Royal baccarat scandal

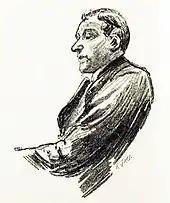
Edward Lycett Green in 1891

After half an hour's play Lycett Green once again became convinced that Gordon-Cumming was cheating. He left the table and sent a note to his mother-in-law—still at the table—recounting his suspicions: she took no action. By the time the game was finished Mary Wilson, the two Lycett Greens and Stanley Wilson—all of whom had been watching Gordon-Cumming closely—were convinced that he had been cheating, although they differed in their versions of what they saw. Others saw nothing, including people sitting closer to him, such as the prince, Lady Coventry (sitting next to Gordon-Cumming) and Levett (sitting opposite him). Over the two nights' play Gordon-Cumming won a total of £225.